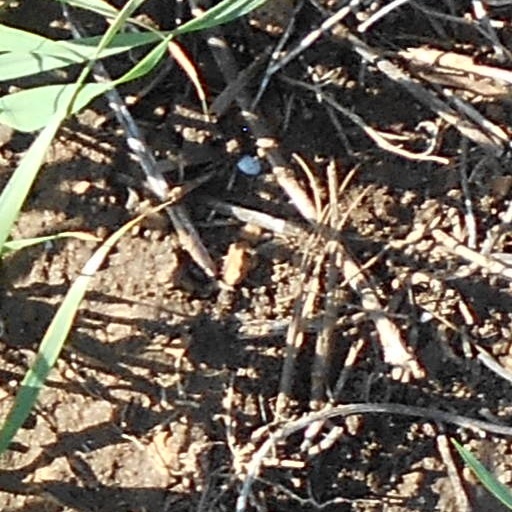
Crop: wheat